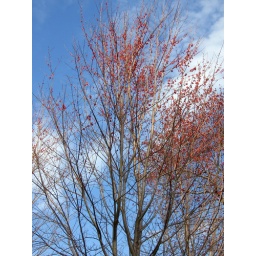
Flowering tree near the soccer field on the campus of Kennesaw State University. It was just a beautiful spring day.